The Charming Quirks of Others

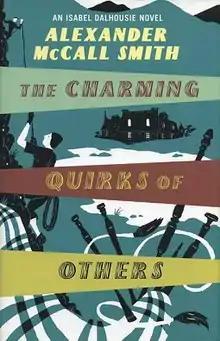
First edition

The Charming Quirks of Others is the seventh book in "The Sunday Philosophy Club Series" by Alexander McCall Smith.